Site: brandenburg
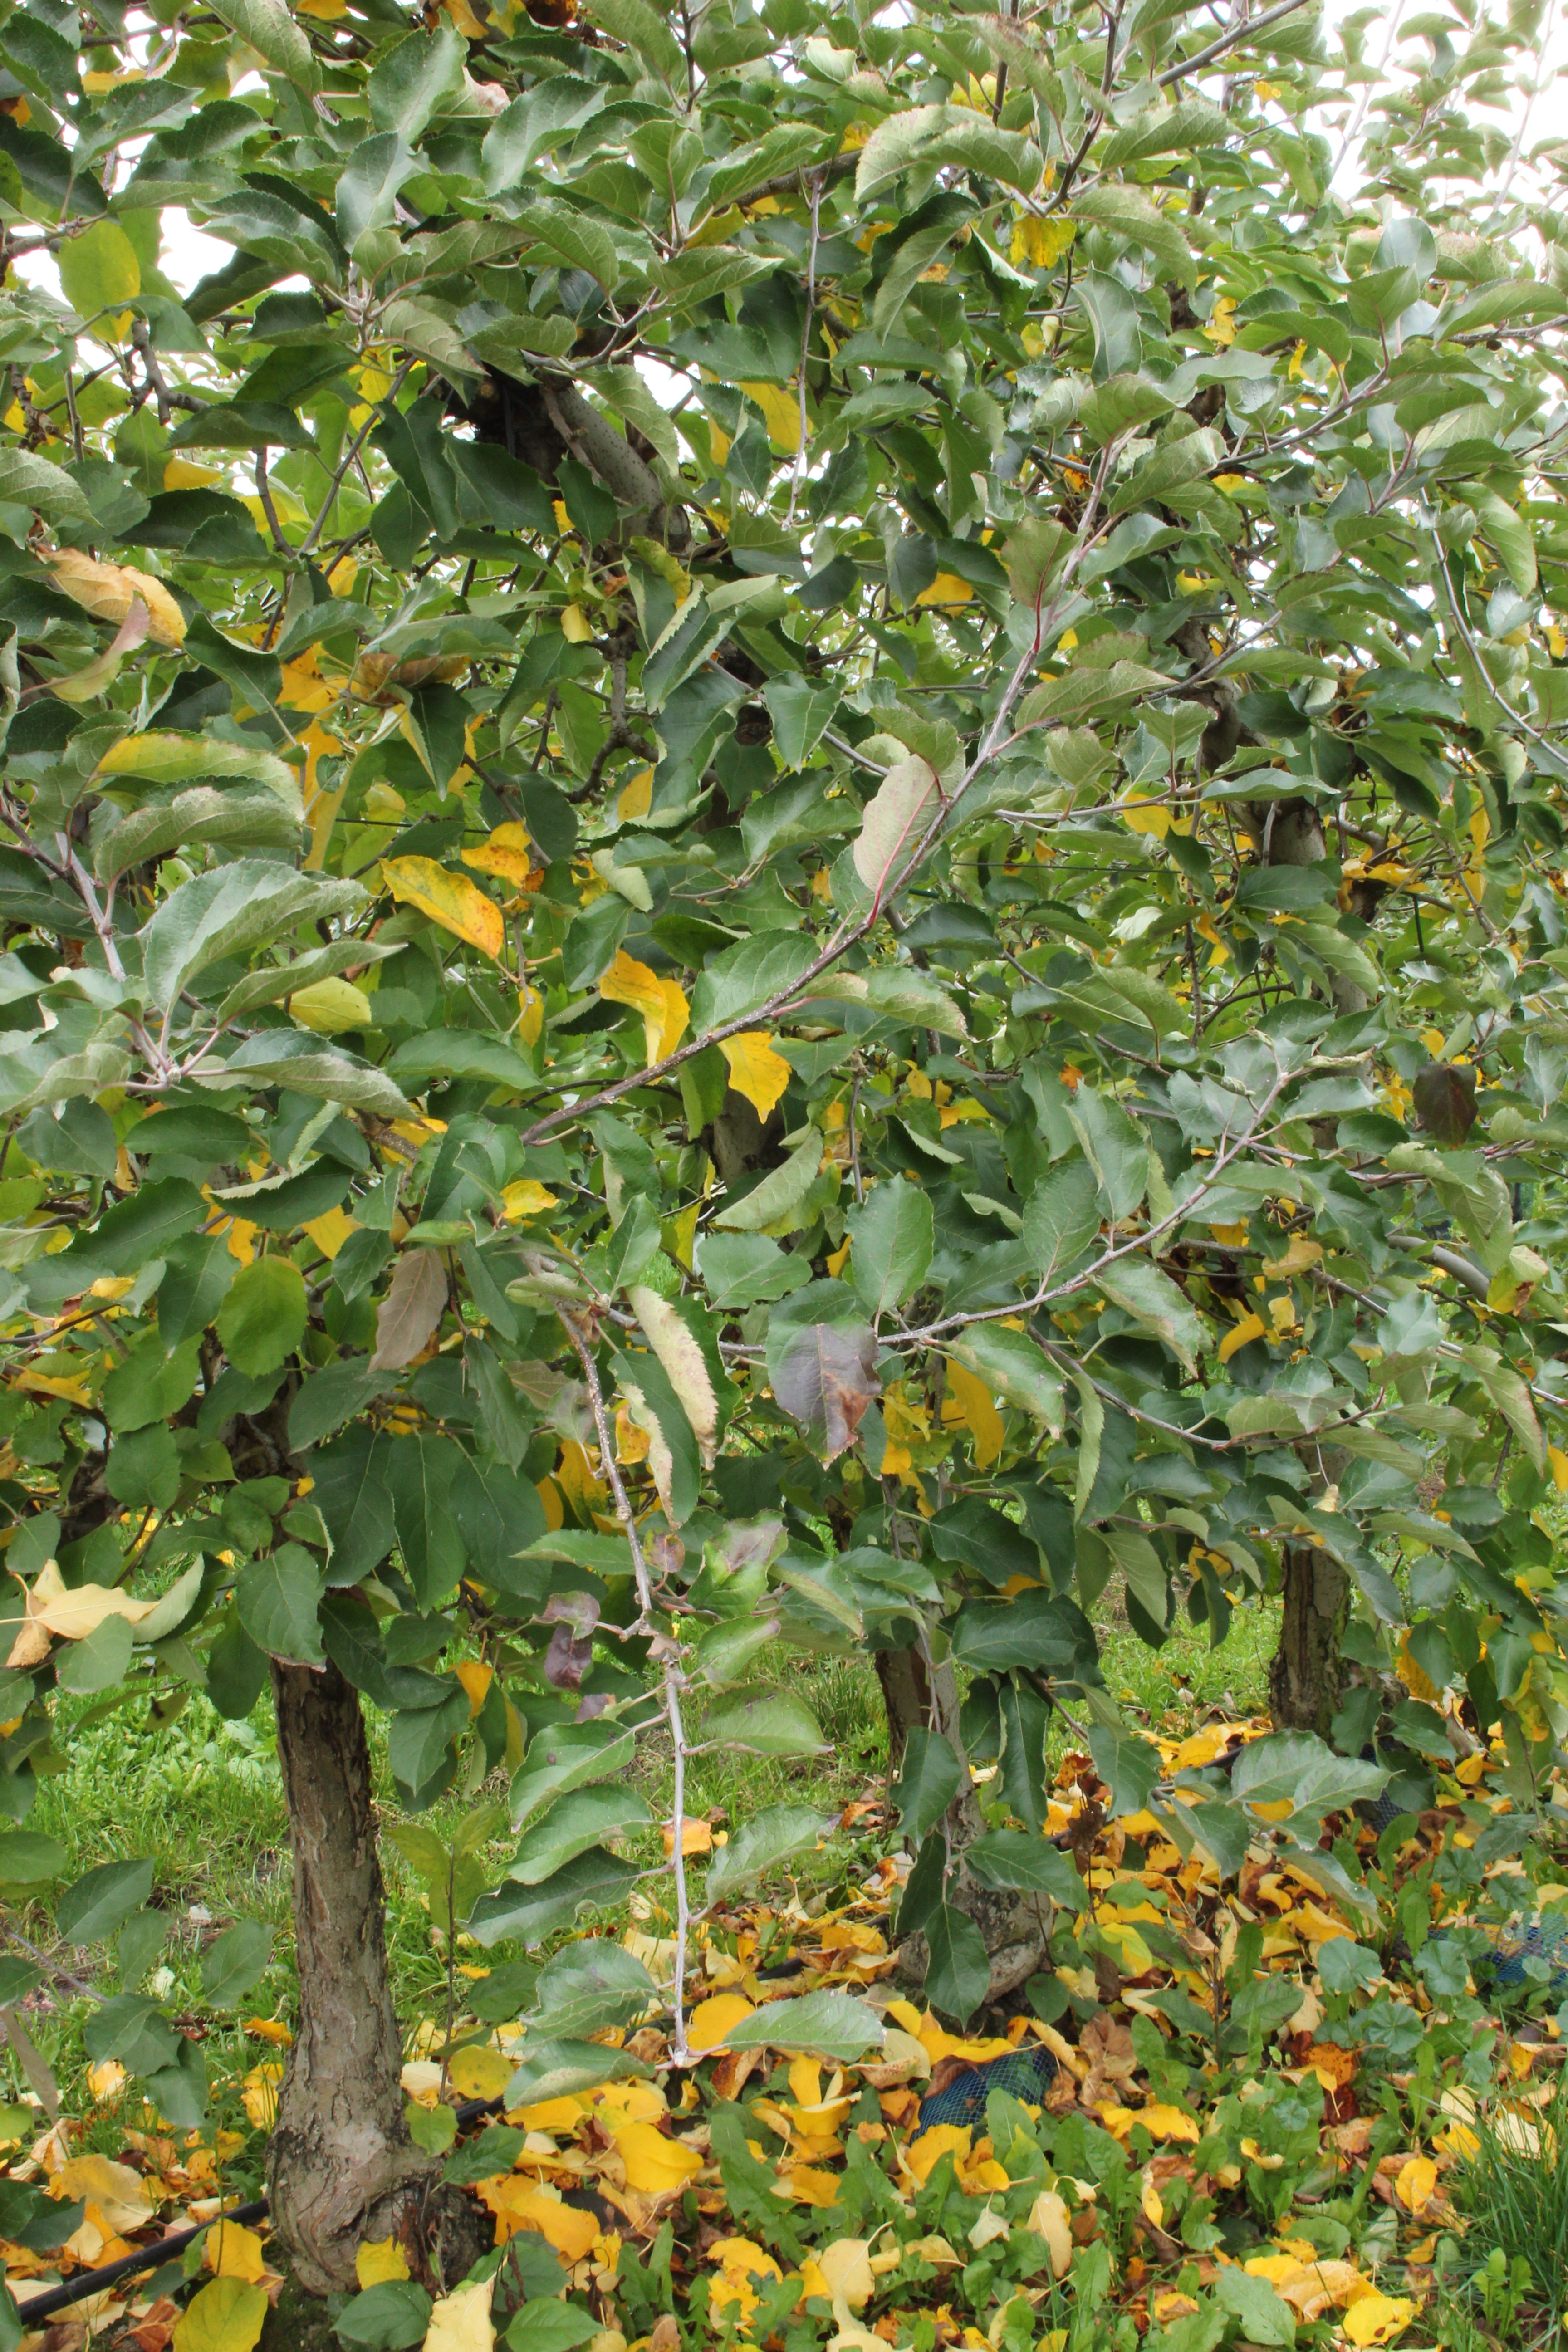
Growth stage (BBCH 91): Senescence, beginning of dormancy